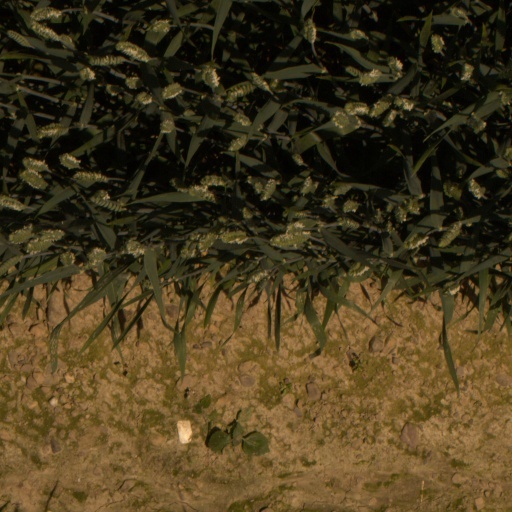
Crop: wheat